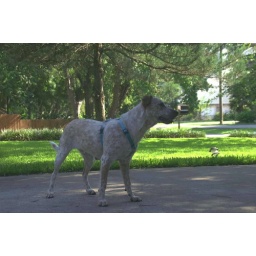
Clear Lake, Texas Wednesday sail boat races in 2006